Diego Maradona

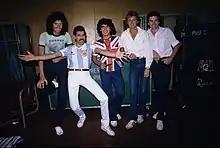
Maradona (middle) with Queen during the rock band's 1981 South American tour

Many Argentine artists performed songs in tribute to Diego, such as "La Mano de Dios" by El Potro Rodrigo, "Maradona" by Andrés Calamaro, "Para siempre Diego" (Diego Forever) by Los Ratones Paranoicos, "Francotirador" (Sniper) by Attaque 77, "Maradona Blues" by Charly García, "Santa Maradona" (Saint Maradona) by Mano Negra, and "La Vida Tómbola" by Manu Chao, among others. There are also other films, such as: "Maradona, La Mano de Dios" (Maradona, the Hand of God), "Amando a Maradona" (Loving Maradona), and "Maradona by Kusturica". In March 1981, Queen were introduced to Maradona backstage during their concert at the Vélez Sarsfield Stadium.